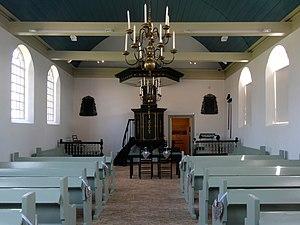
Middelbuurt est un ancien lieu habité de l'île de Schokland. Depuis que le polder Noordoostpolder a été asséché, il est rattaché à la commune de même nom, dans la province néerlandaise de Flevoland.